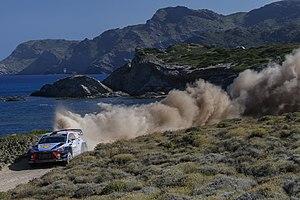
Le Rallye de Sardaigne 2017 est le 7ᵉ rallye du Championnat du monde des rallyes 2017 et la 14ᵉ édition de l’épreuve. Il se déroule sur 19 épreuves spéciales. Ott Tänak et Martin Järveoja, au volant d'une Ford Fiesta WRC, remportent le rallye pour ce qui est leur premier succès en championnat du monde des rallyes.